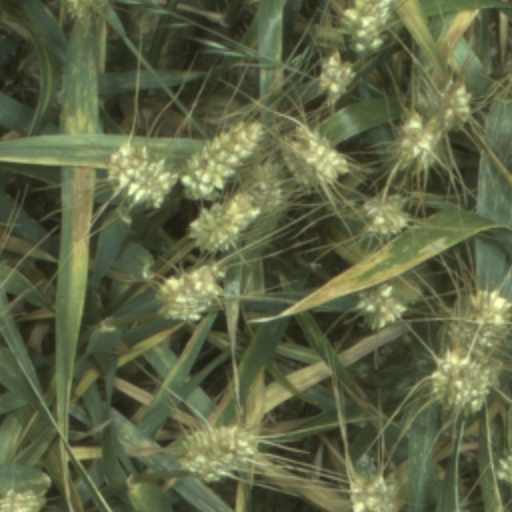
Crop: wheat